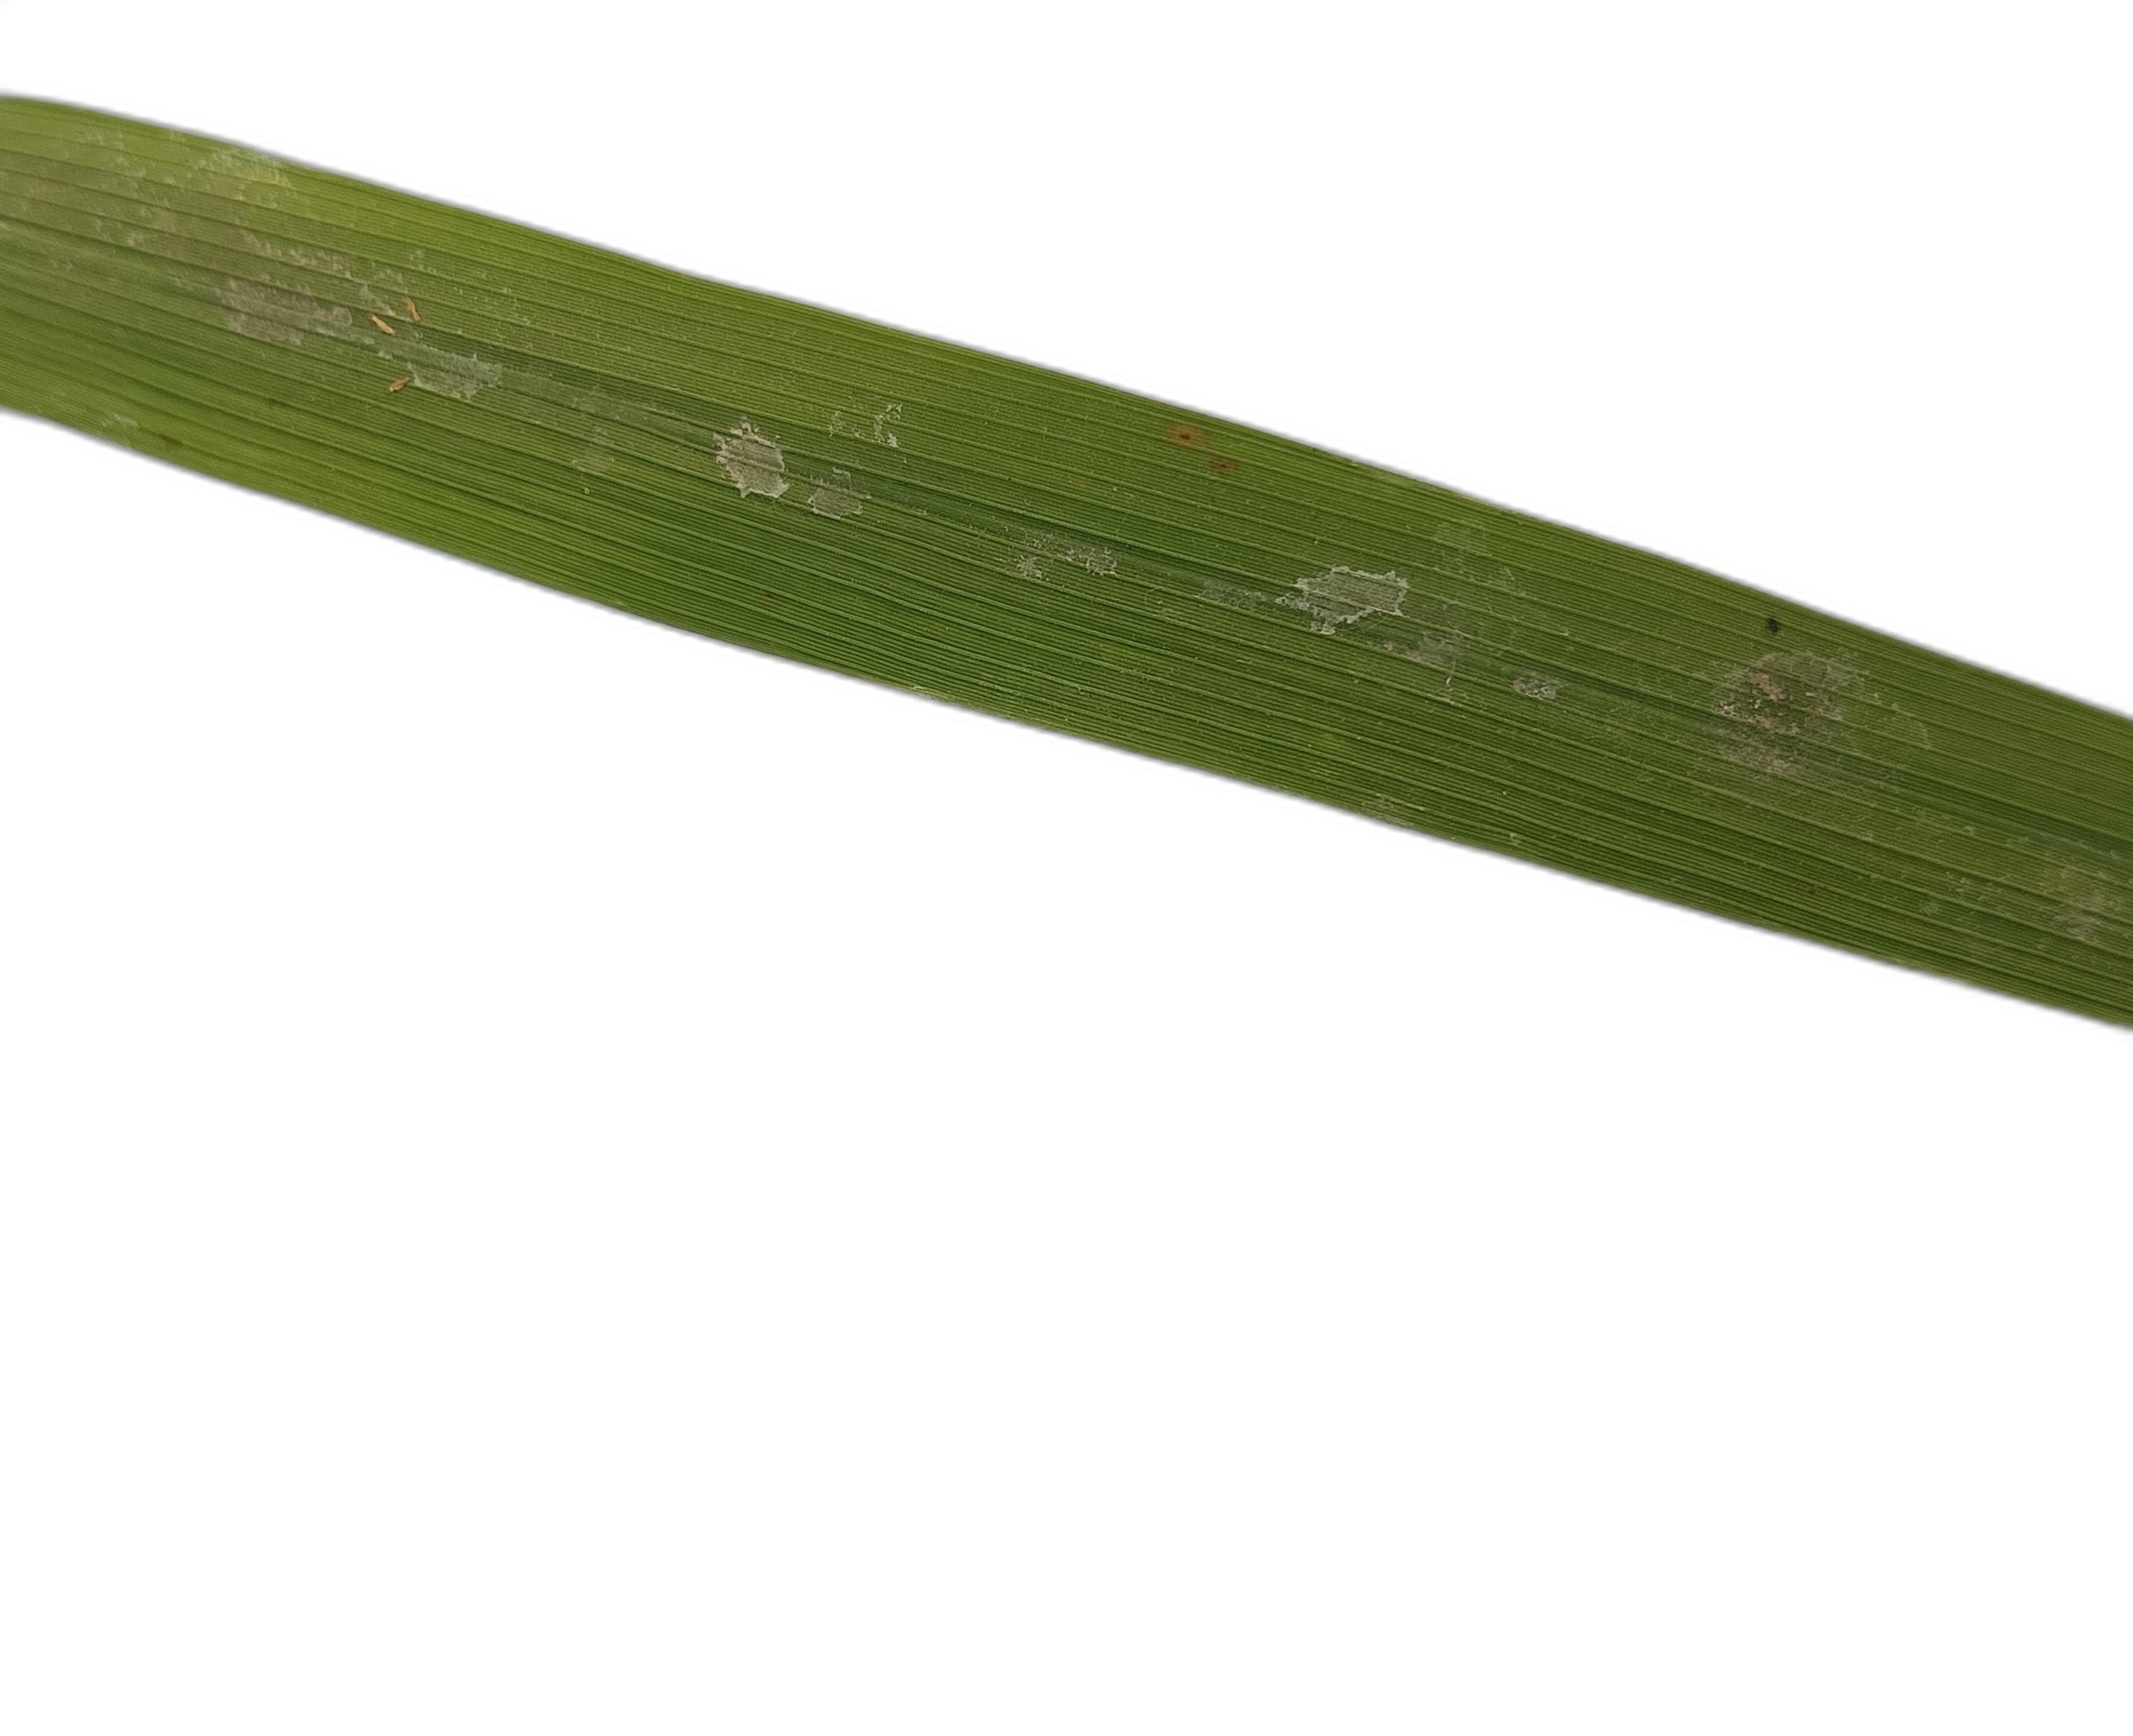
Label: Healthy